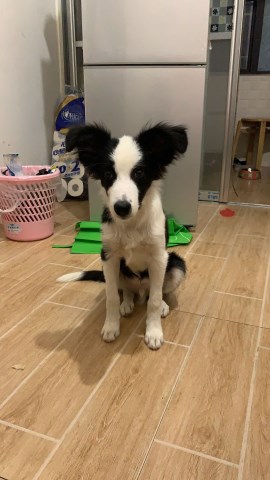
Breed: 2594-n000109-Border_collie